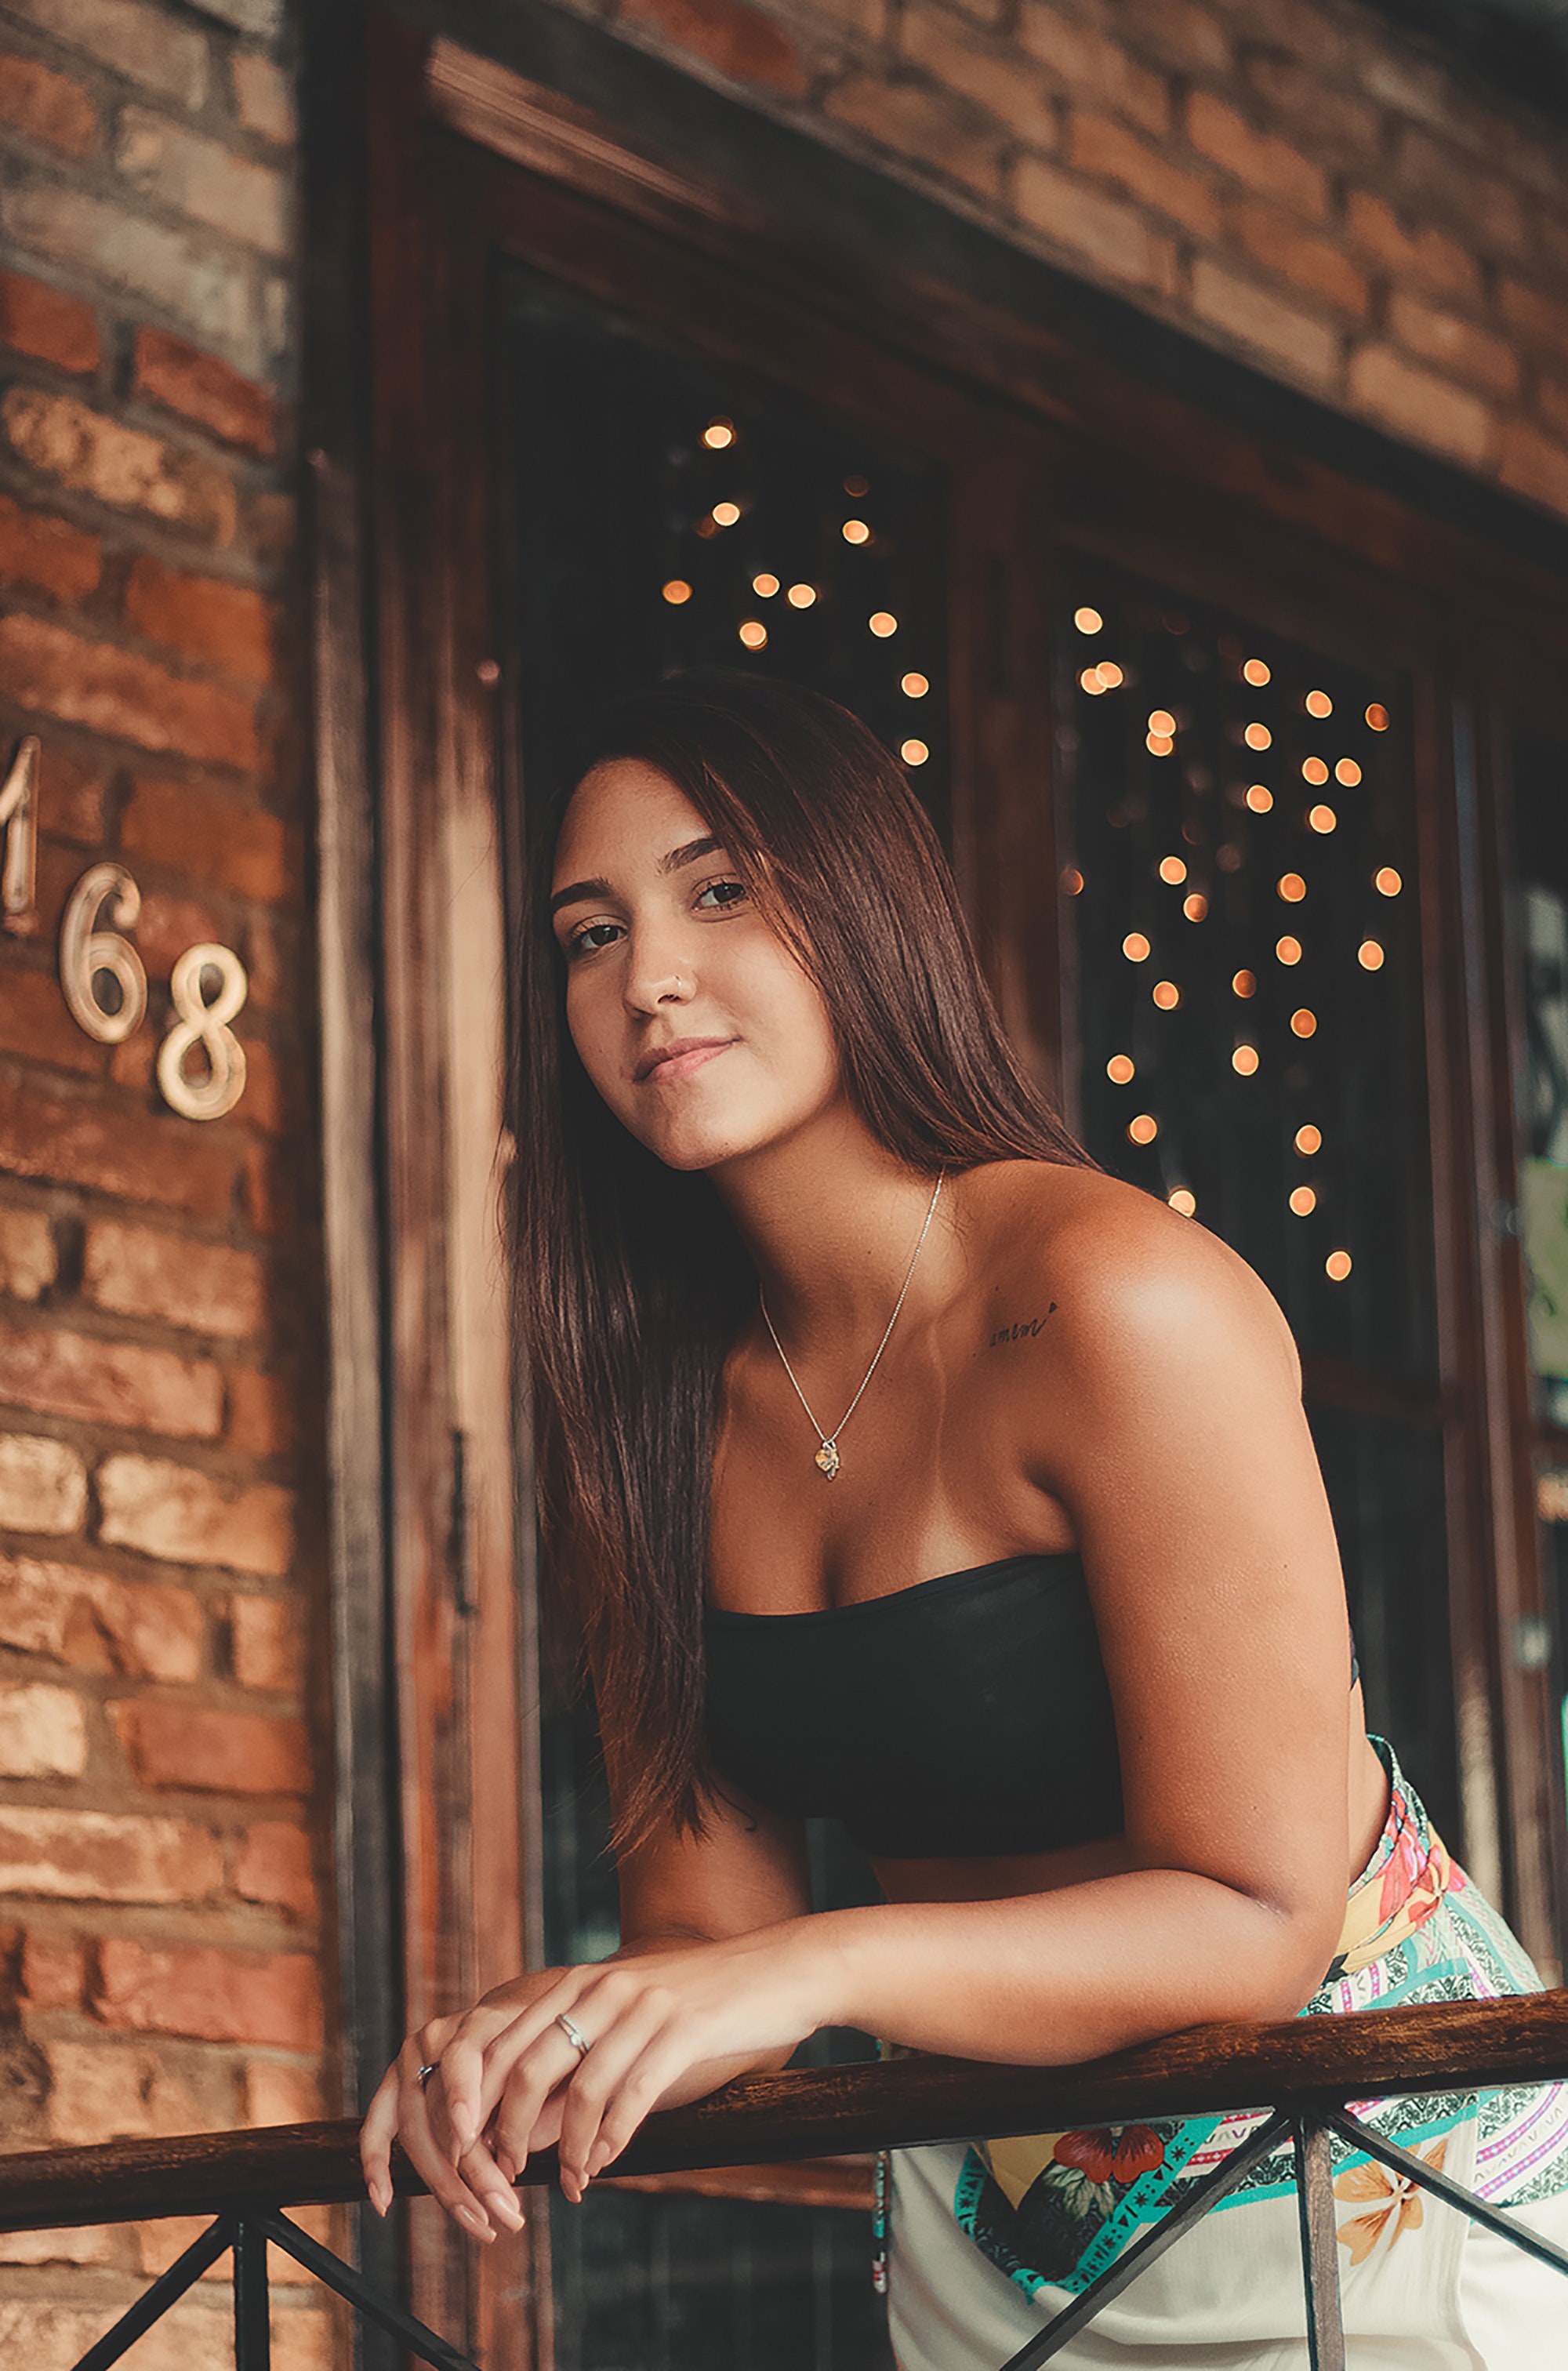
lady, beauty, long hair, photo shoot, photography, model, sitting, black hair, brown hair, flash photography, smile, fawn